Raffaele Diana

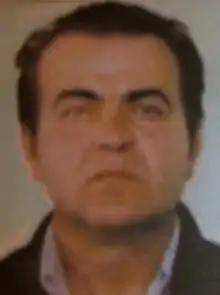

Raffaele Diana (born in 1953) is an Italian Camorrista and senior boss of the Casalesi clan from Caserta. His nickname is "Rafilotto".